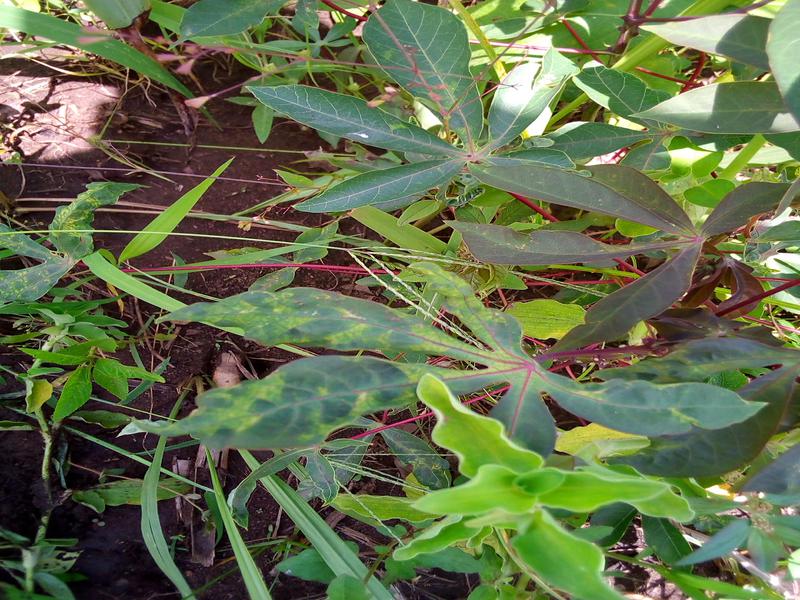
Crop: cassava
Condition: mosaic_disease